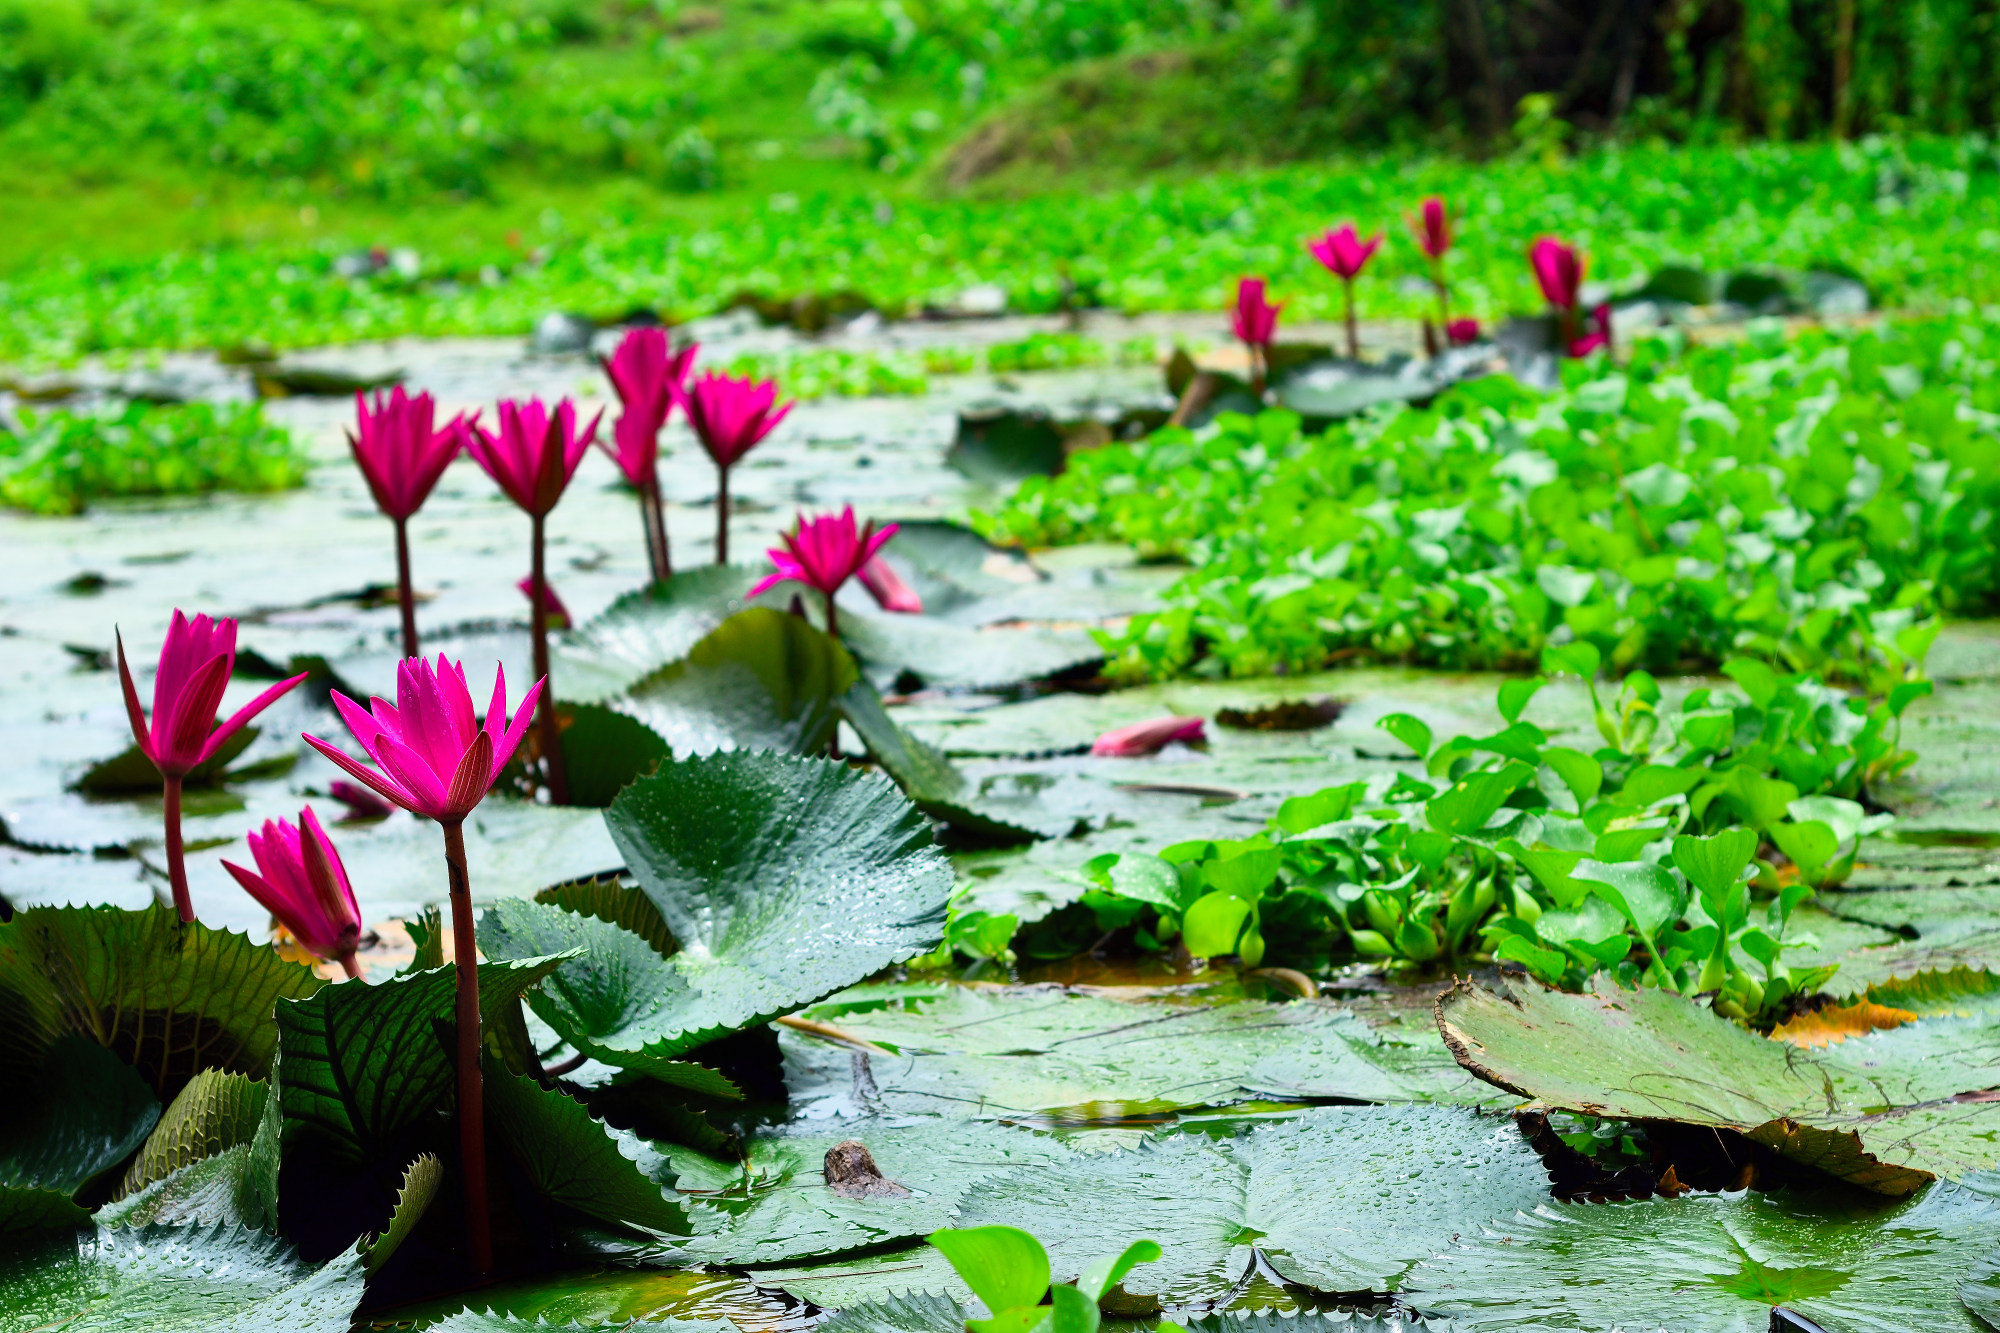
Pink Water Lily & Water Hyacinth — Khurushkul Pond, Bangladesh
Pink water lily (Nymphaea) flowers blooming amid dense water hyacinth (Eichhornia crassipes) coverage in a freshwater pond near Khurushkul, Cox's Bazar, Bangladesh. Photographed during the June 2026 monsoon season, with post-rain water droplets visible on the lily pads. Part of a 100-image GPS-tagged survey of the same pond.
Location: Khurushkul, Chattogram, Bangladesh
Captured: 2026-06-19T10:38:54+06:00